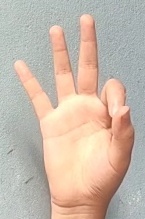
ASL sign: 9